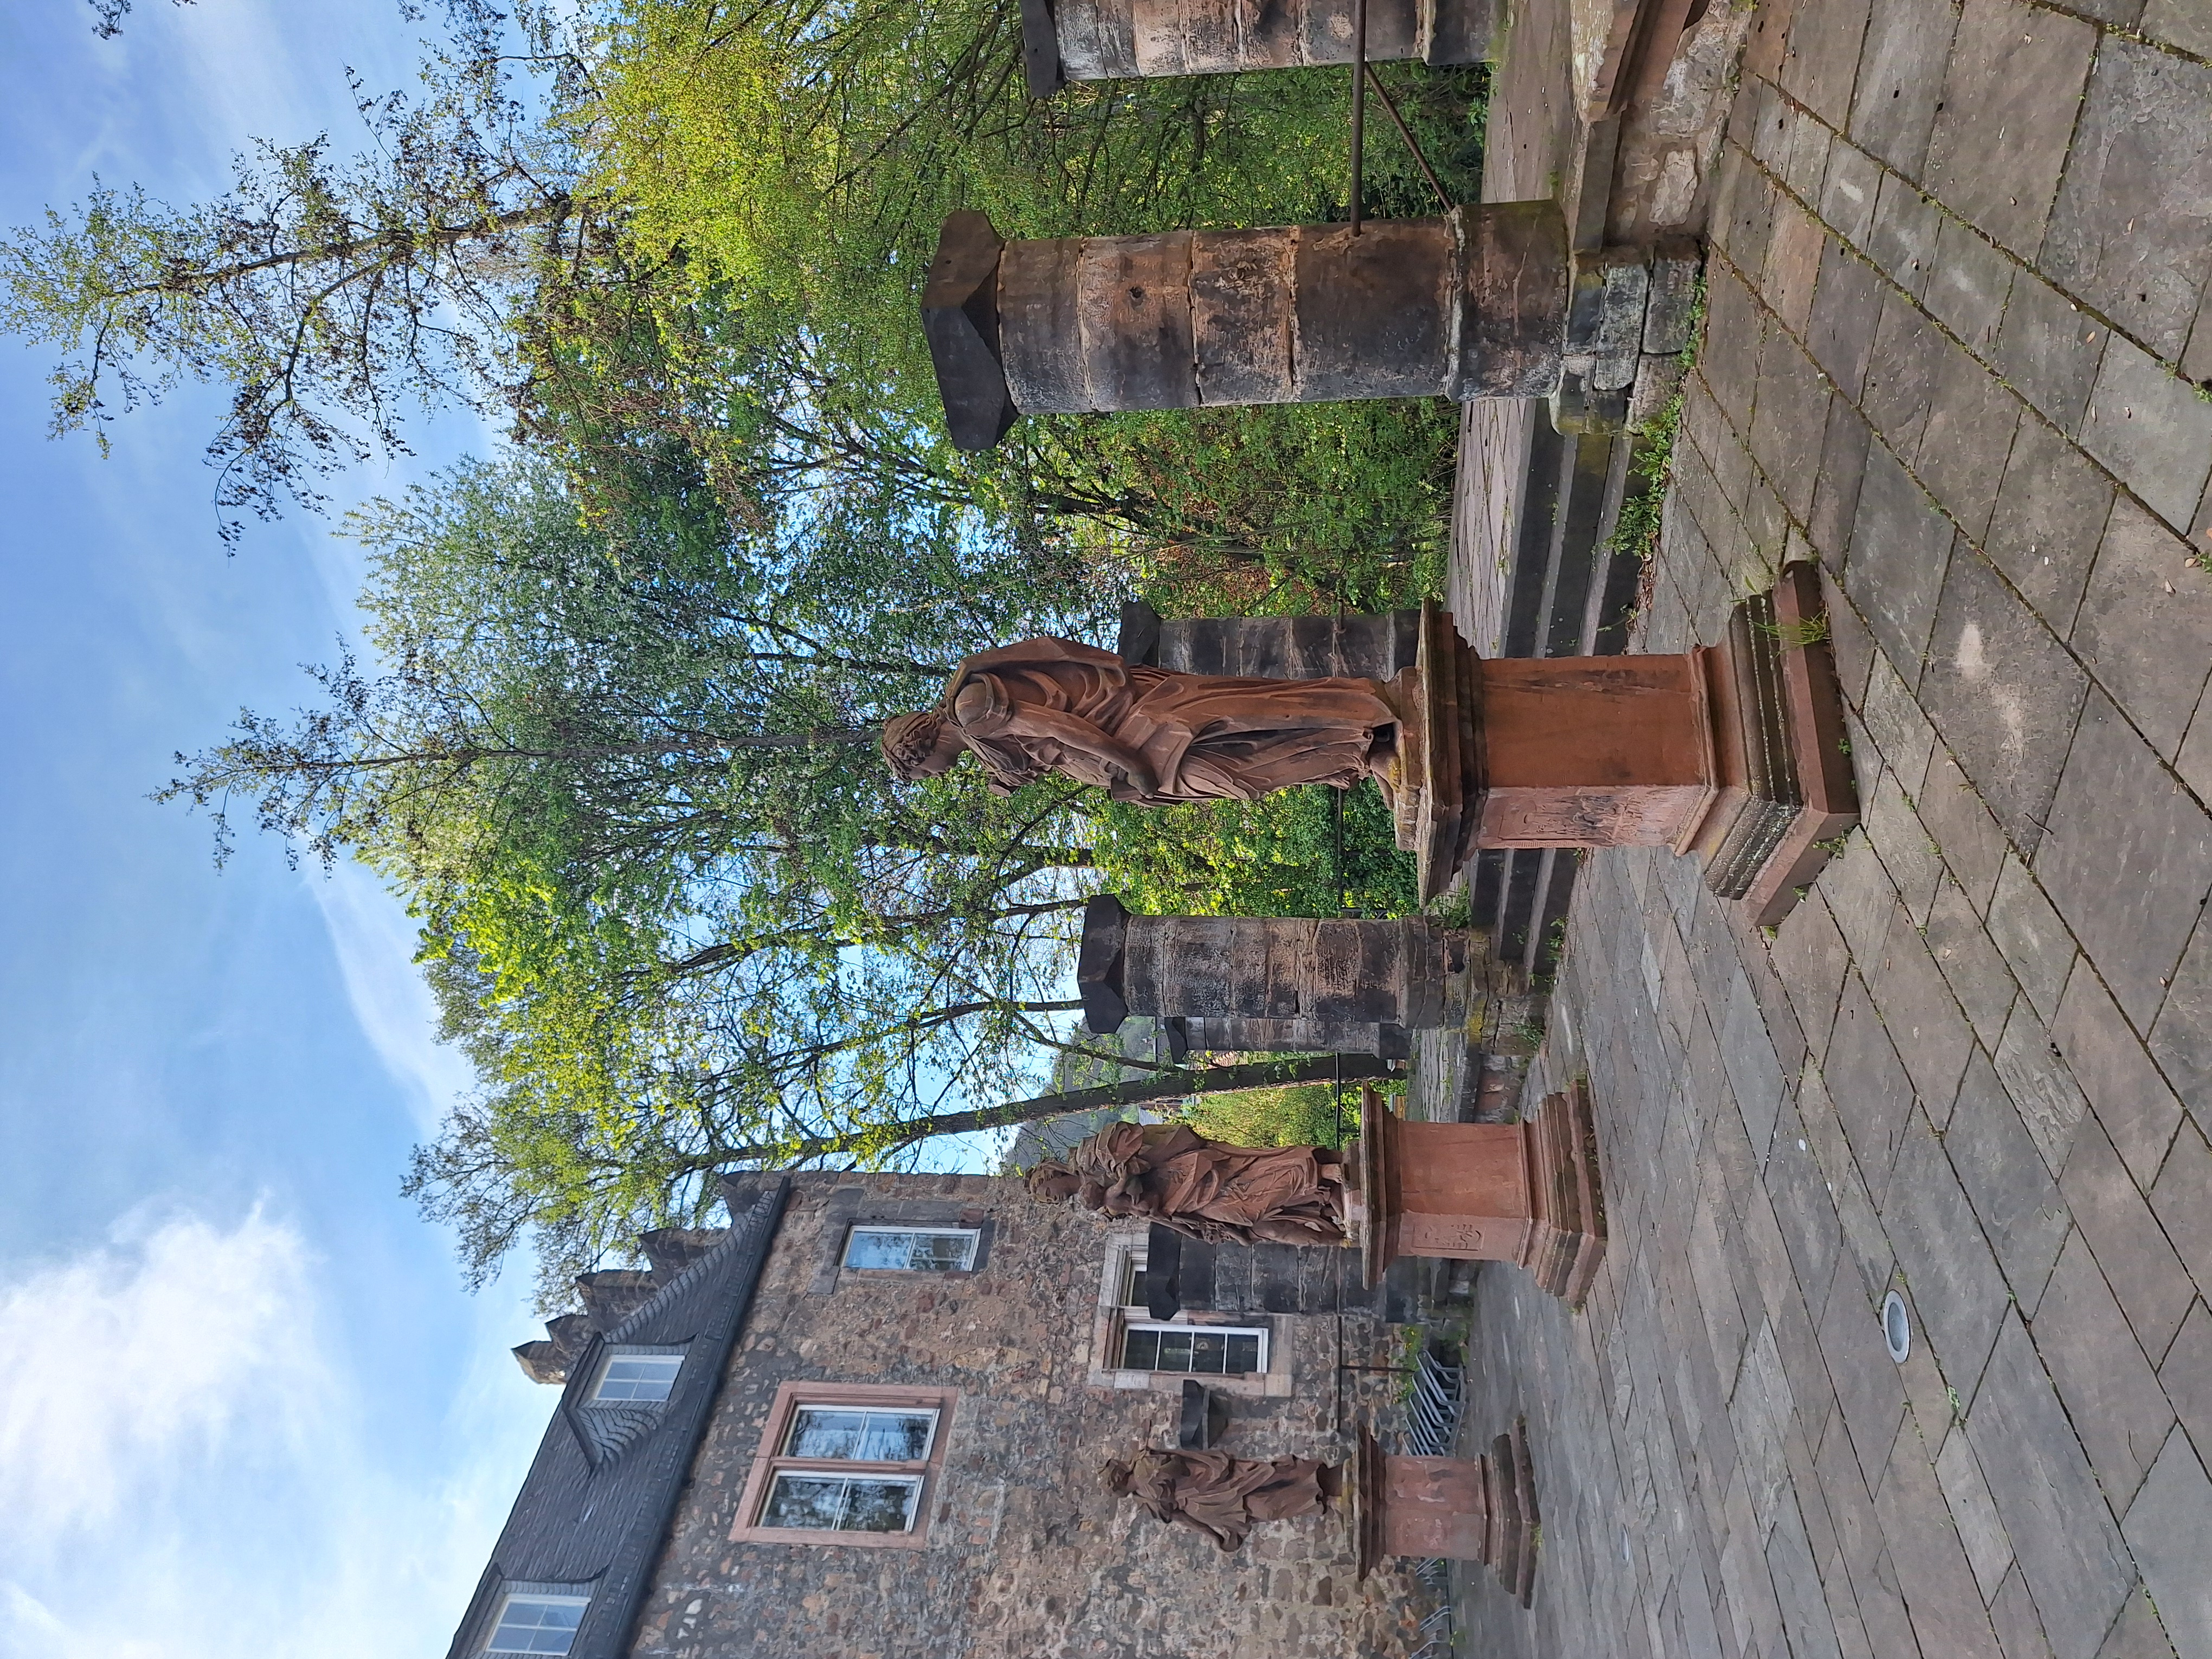
Building: Deutschhausstraße 10, Deutches Haus, Fachbereich Geographie